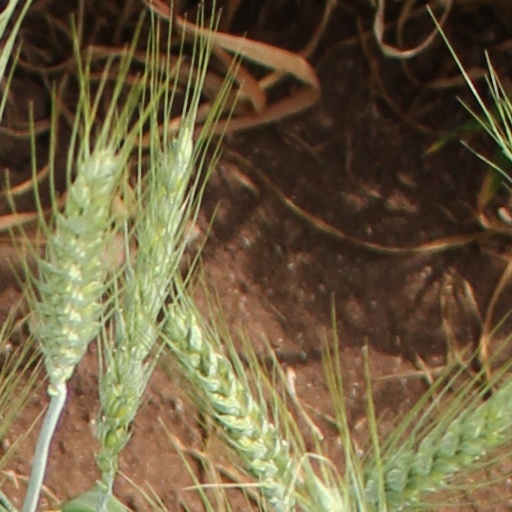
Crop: wheat